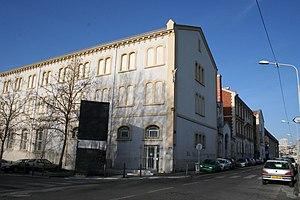
Le canton de Marseille-La Belle-de-Mai est une ancienne division administrative française située dans le département des Bouches-du-Rhône, dans l'arrondissement de Marseille. Auparavant canton de Marseille V
La Belle de Mai est un quartier de Marseille situé dans le 3ᵉ arrondissement.
La Manufacture des tabacs de Marseille est un ensemble d'édifices du quartier de la Belle de Mai, dans le 3ᵉ arrondissement de Marseille, qui servait de manufacture des tabacs. Il abrite aujourd'hui le lieu culturel « Friche Belle de Mai», les Archives municipales de Marseille et un Pôle média.
Les manufactures des tabacs sont en France des manufactures chargées de la fabrication des cigarettes et des cigares, selon un système de monopole d'État mis en place sous Colbert avec la ferme du tabac, qui prend fin au tournant des années 1990, ouvrant à la concurrence, entraînant la fermeture de nombreuses usines et une restructuration importante de ce secteur industriel.